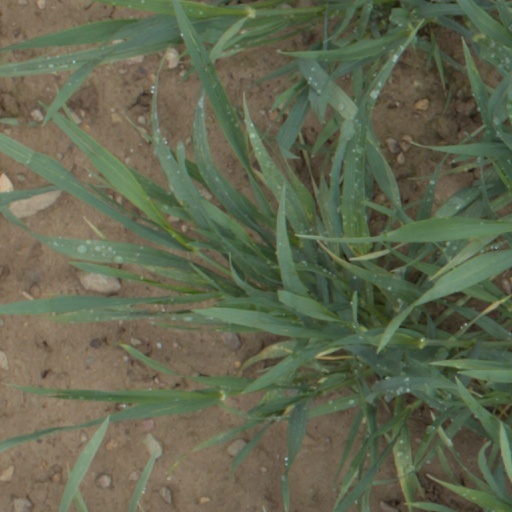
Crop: wheat